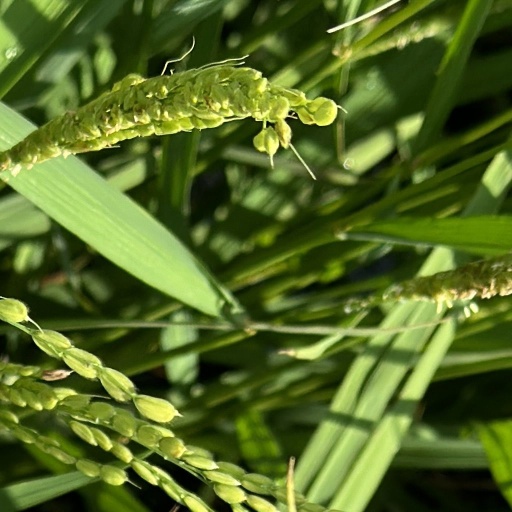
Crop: rice